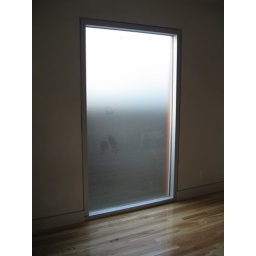
View of the 'Penthouse' acid etched glass window in the dining room area.